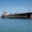
Label: ship